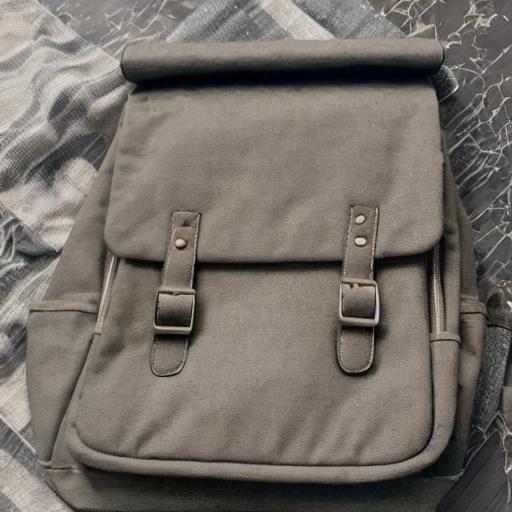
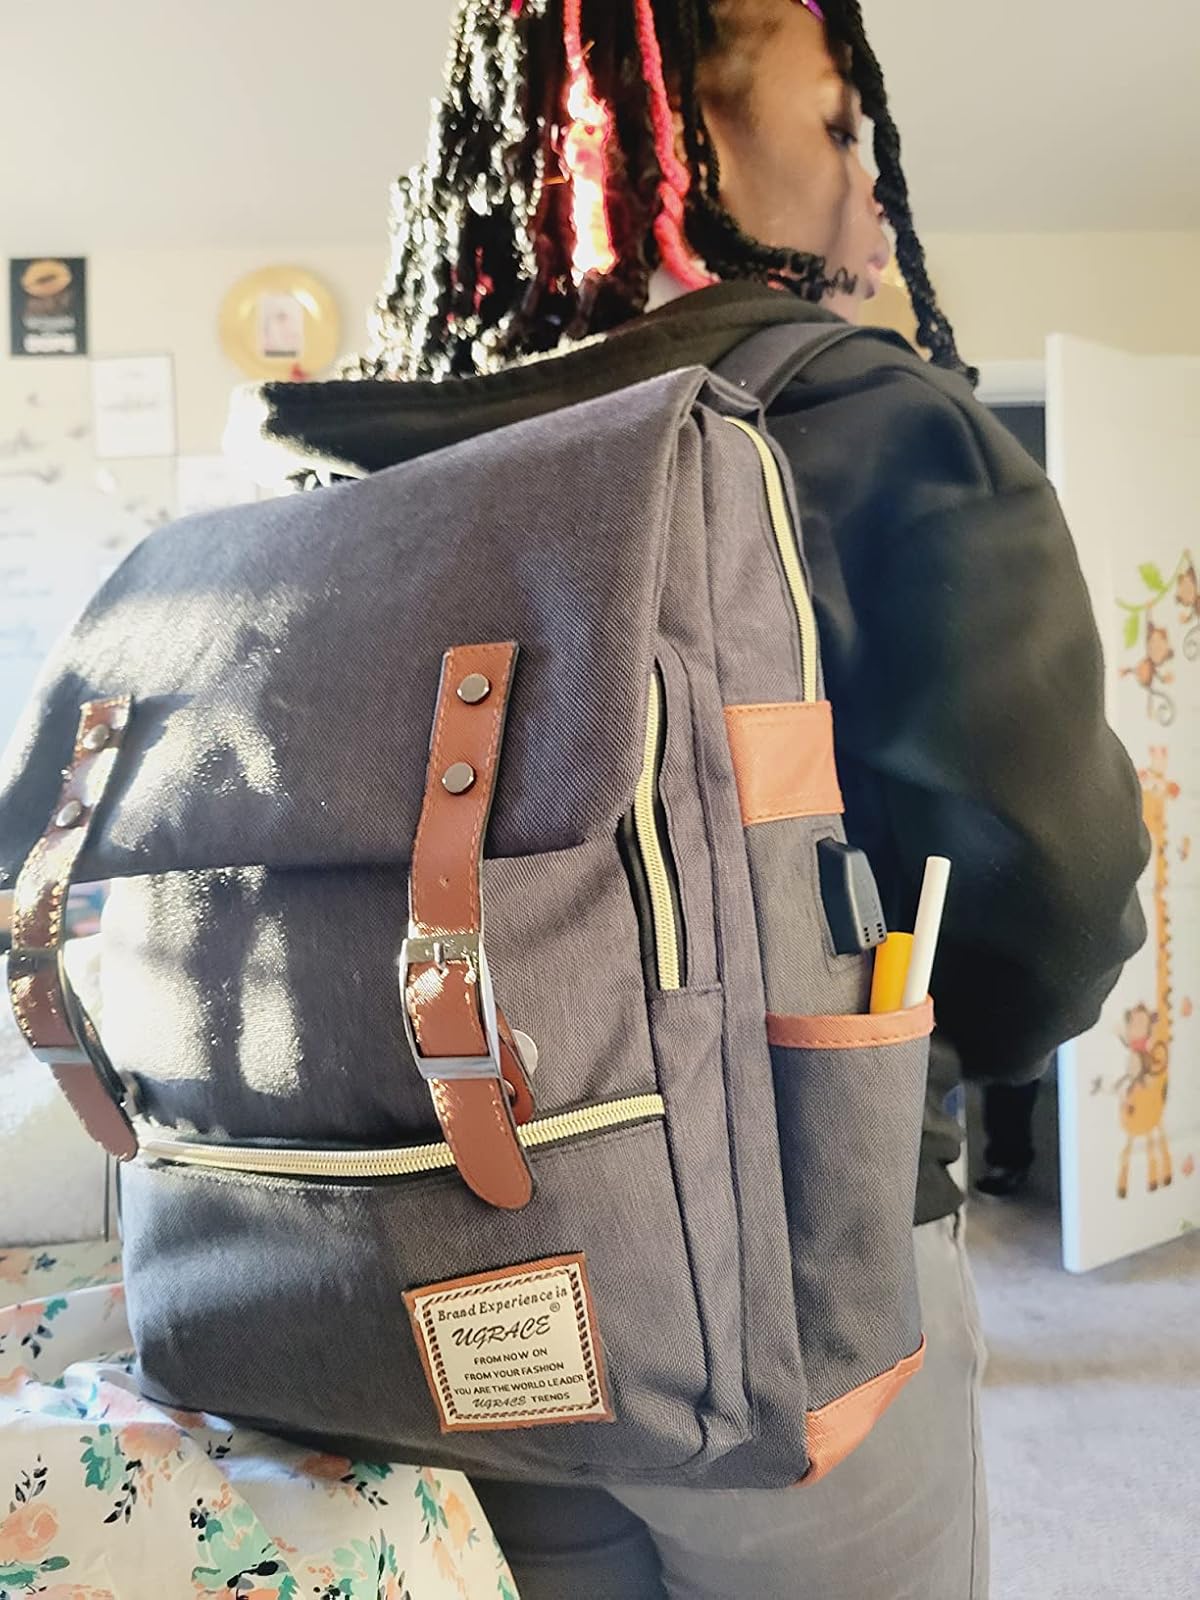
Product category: bag
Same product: no